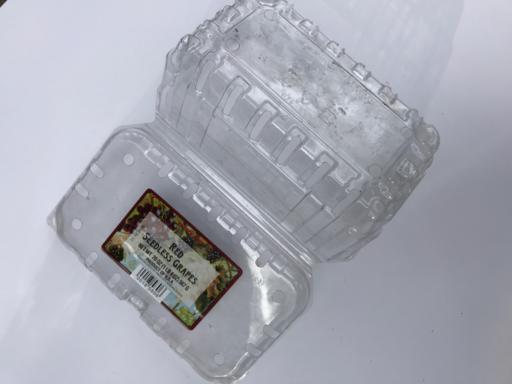
Label: plastic